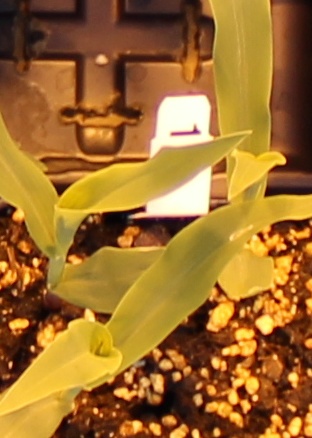
Label: Corn